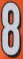
Number: 8